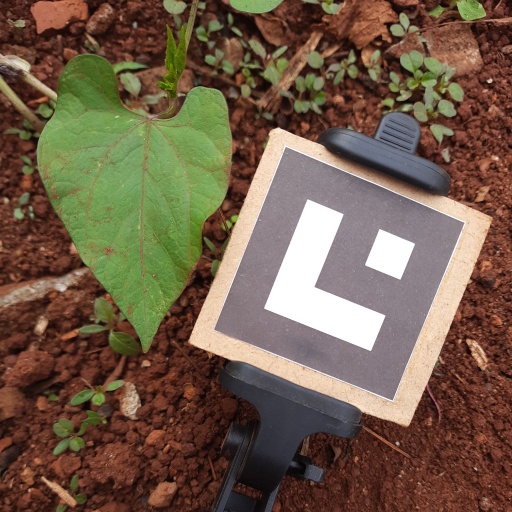
Observations: wavy surface, no eating holes, with soild dust, under shade